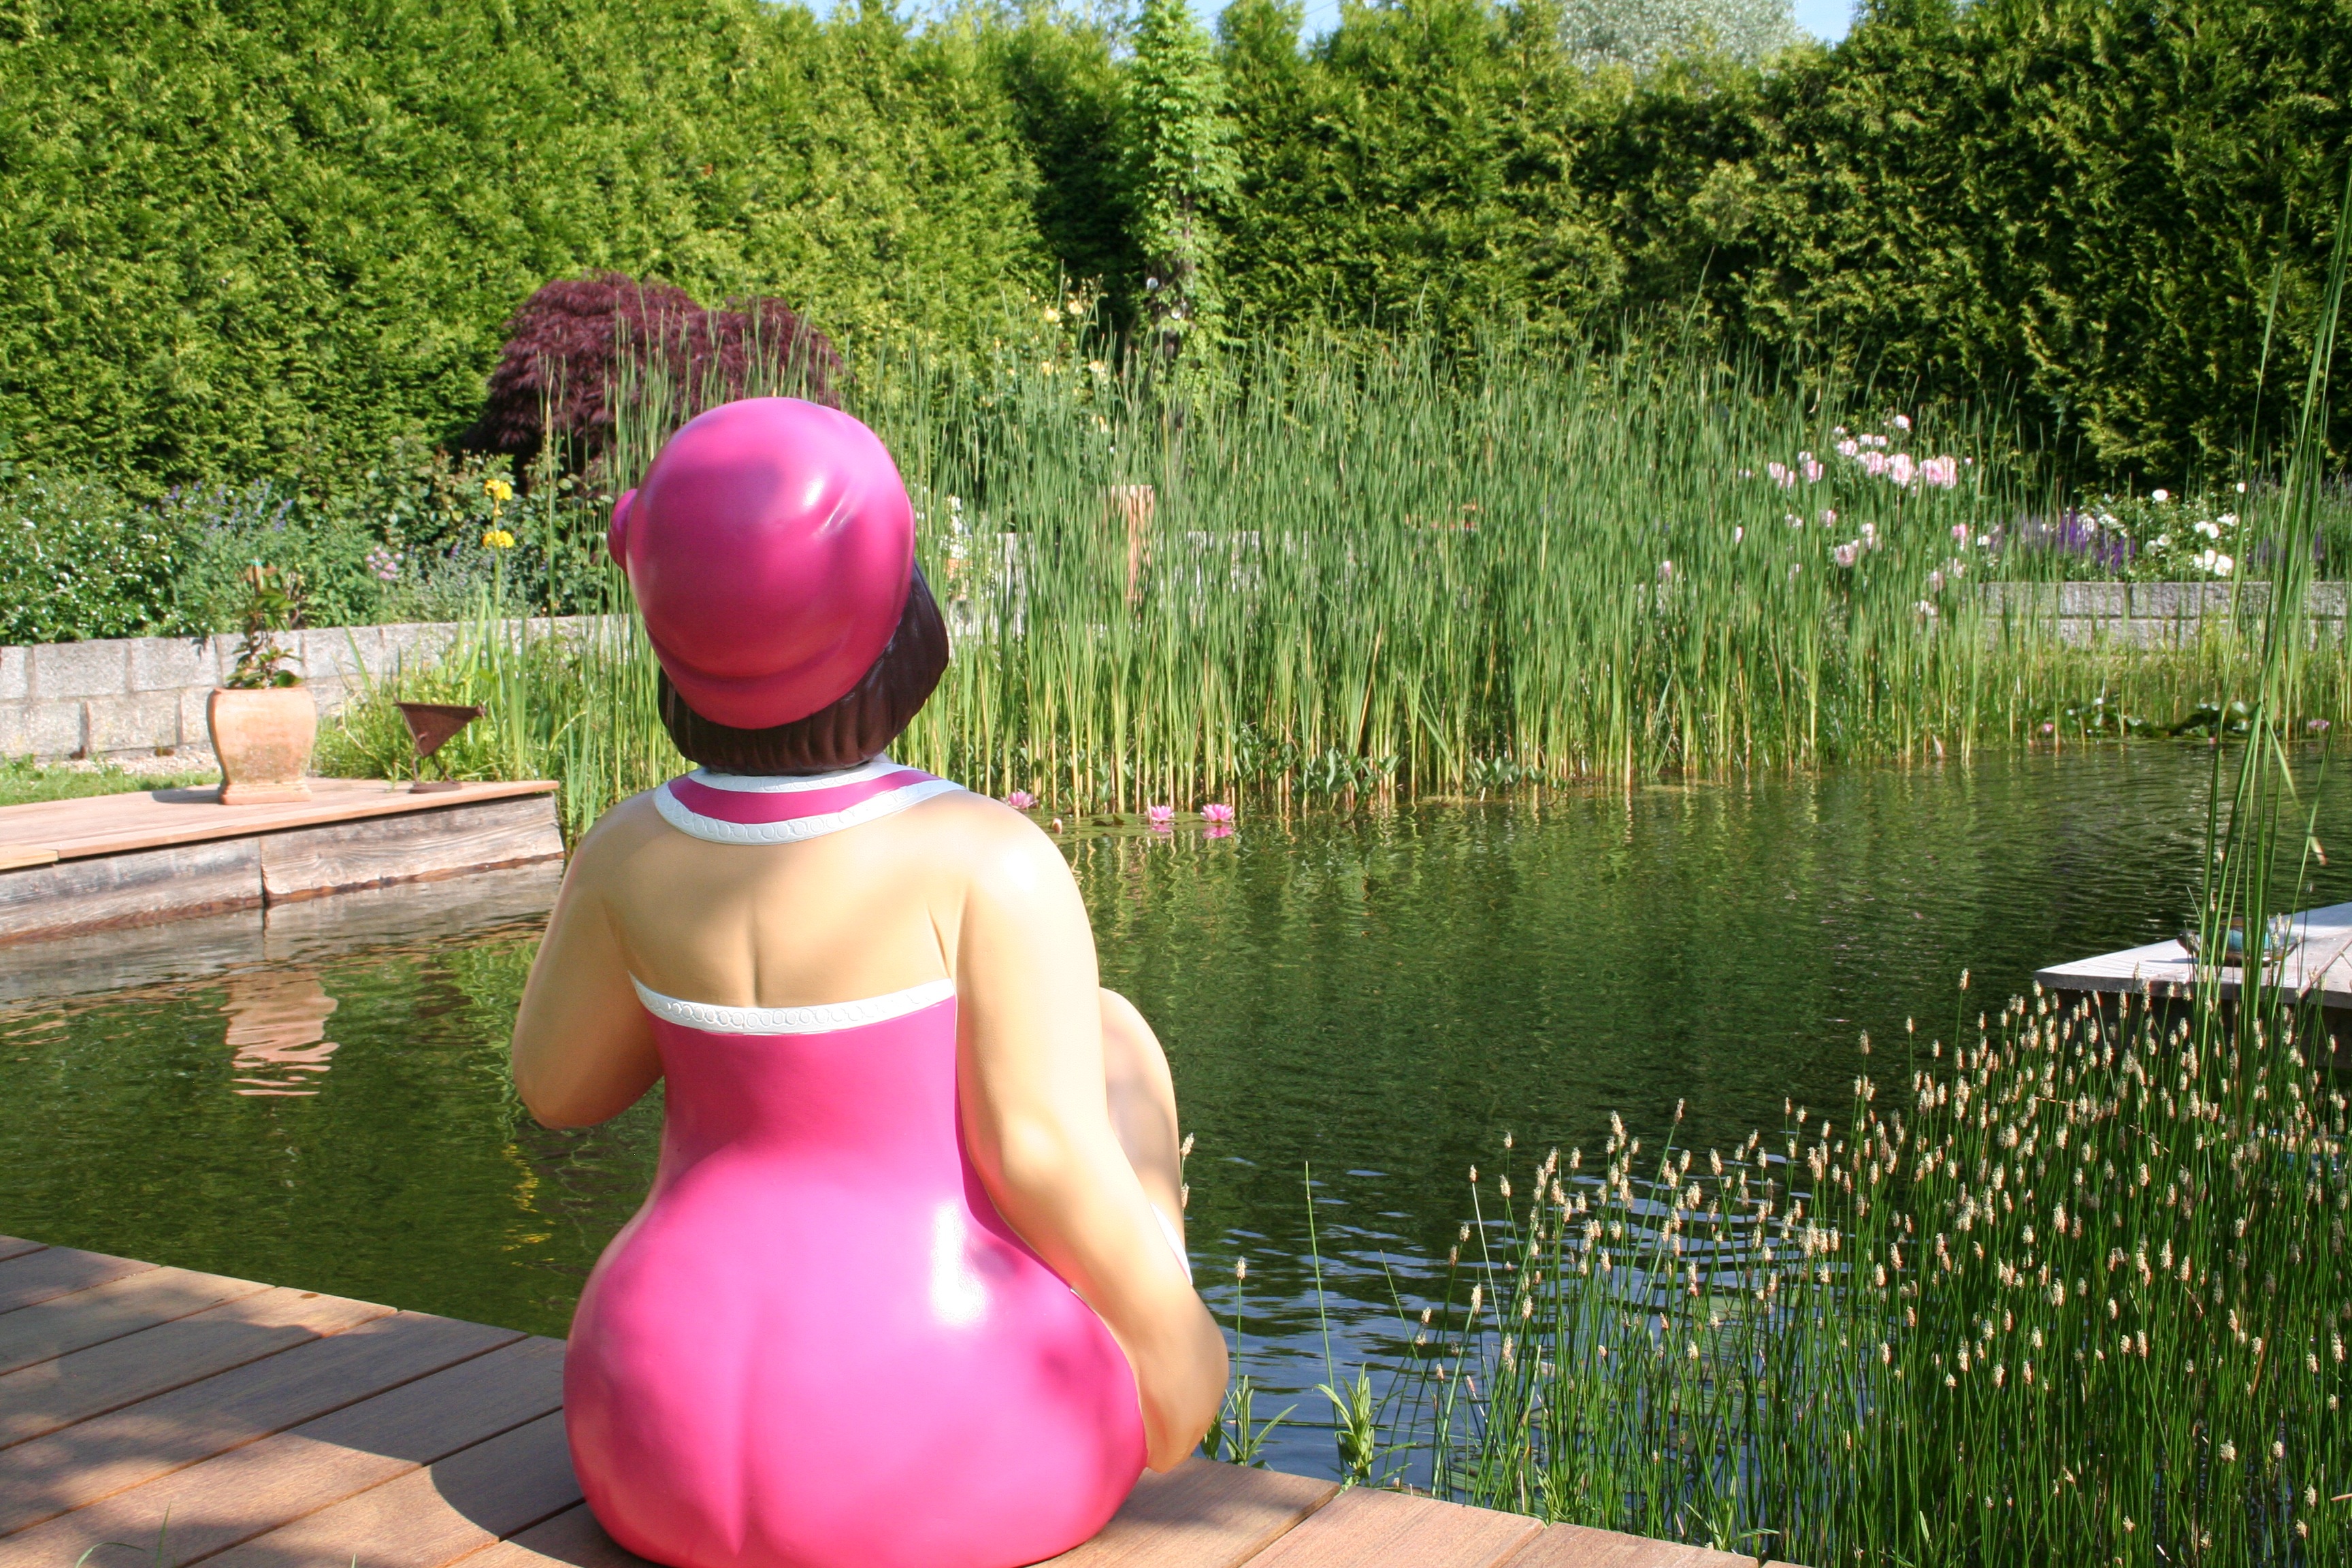
water, nature, grass, pond, sitting, garden, aquatic plant, water lily, nuphar, garden pond, pond plant, swimming pond, anni, human positions, physical fitness